Rattlesnake National Recreation Area

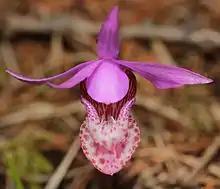
A Calypso orchid

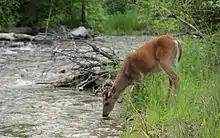
A white-tailed deer drinks from Rattlesnake Creek

Though host to invasive plant species including leafy spurge, the Rattlesnake contains native plant communities such as "Sphagnum riparium" at Shoo Fly Meadows, one of the only Sphagnum bogs in the Western United States. Native orchid species may be found in the recreation area, including Calypso bulbosa, Cypripedium montanum, and Corallorhiza striata.